Drummer of Tedworth

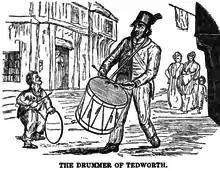
Sketch of the Drummer of Tedworth (1837)

In 1716 the Whig writer and politician Joseph Addison wrote a play "The Drummer" inspired by events at Tedworth. However, he updated the story to the recent War of the Spanish Succession and gave a rational explanation for the ghostly drumming; a returning veteran thought killed in action does it to scare off two suitors from his now wealthy "widow".